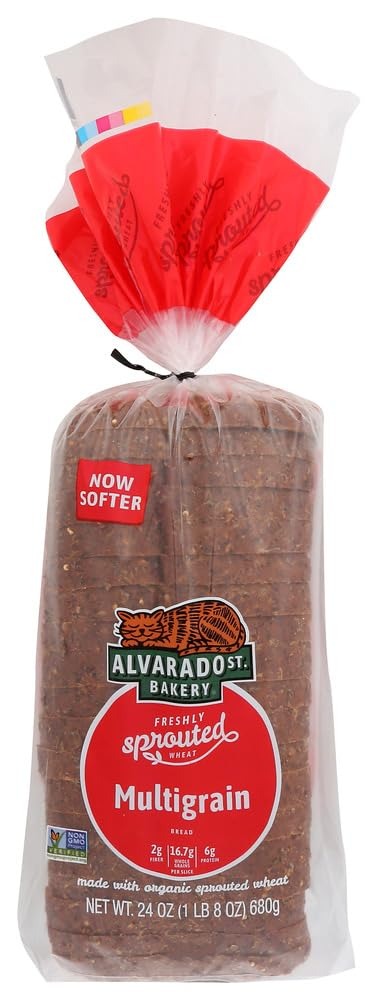
Item Name: Alvarado Street Bakery Organic Sprouted Wheat Multi-Grain Bread, 24 Ounce -- 6 per case.
Bullet Point 1: We make our breads using sprouts we grow and harvest fresh daily
Bullet Point 2: Made with organic ingredients
Bullet Point 3: No nuts, soy, dairy, eggs, GMOs
Bullet Point 4: Kosher Pareve by Star-K
Product Description: Our sprouted flour-less Multi-Grain Bread is made up of five organic grains, sunflour seeds, flax seeds, and other wholesome ingredients. Lightly sweetened with honey and molasses.
Value: 144.0
Unit: Ounce

Price: 4.38